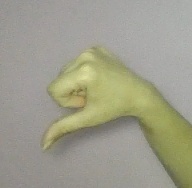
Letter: waw